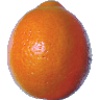
Label: tangelo